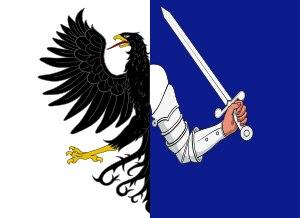
Connacht Rugby est une des quatre provinces Irlandaise de rugby à XV. Le Connacht participe au Pro14 et à la Coupe d'Europe. L'équipe représente la province géographique du Connacht qui est une des quatre provinces de l'île d'Irlande.